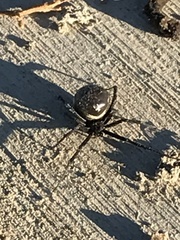
Species: Lactrodectus_hesperus